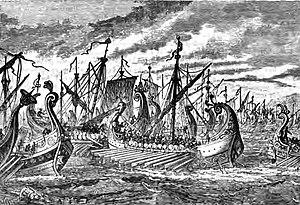
La bataille de Salamine voit l'alliance des cités-États grecques, dirigée par Thémistocle, affronter l'Empire perse, mené par Xerxès Iᵉʳ. Cette bataille navale se déroule en 480 av. J.-C. dans le détroit entre le continent et l'île de Salamine, située dans le golfe Saronique près d'Athènes. La victoire inespérée des Grecs, largement surpassés en nombre, est le point culminant de la seconde invasion perse.